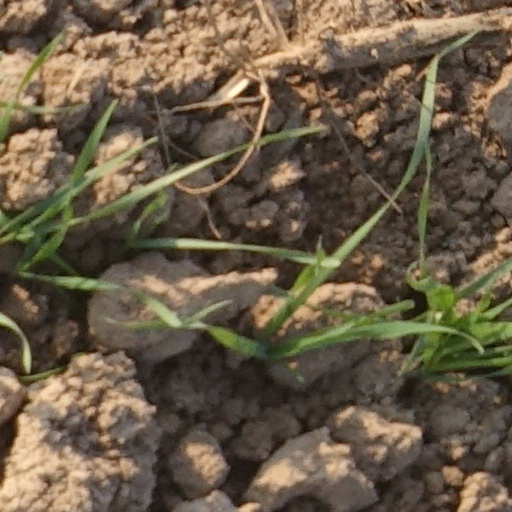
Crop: wheat